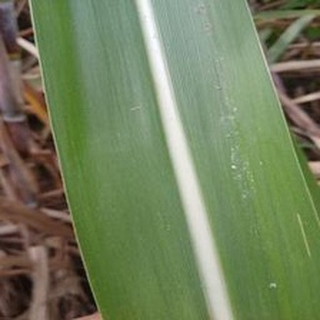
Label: healthy_sugarcane